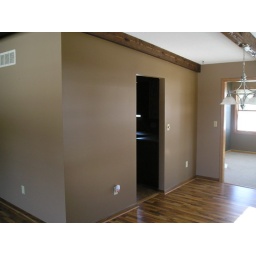
Kitchen from dinning room - pie in the sky to remove that wall to open up the space